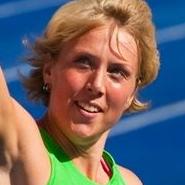
Age: 29